Robbers of the Range

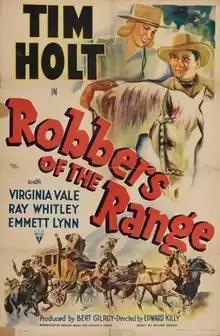
Theatrical release poster

Robbers of the Range is a 1941 American western film directed by Edward Killy and starring Tim Holt, Virginia Vale, Ray Whitley and Emmett Lynn. It was the third in Tim Holt's series of Westerns for RKO Pictures. Holt fractured two bones in his foot in an accident during filming.